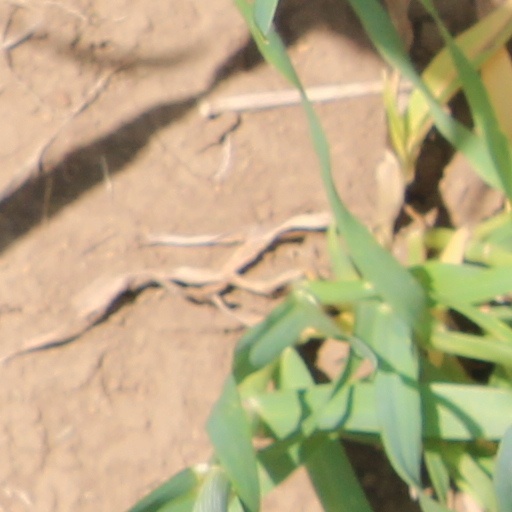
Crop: wheat